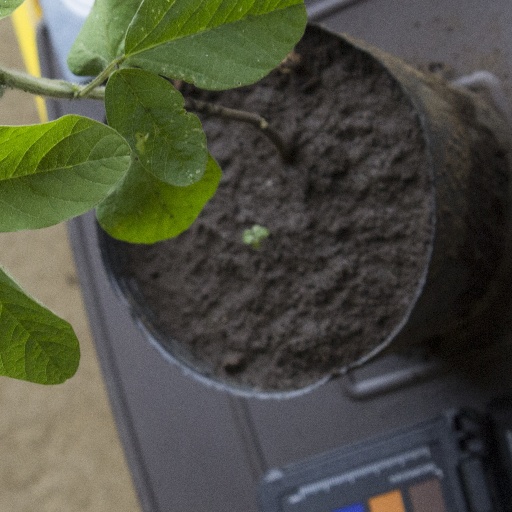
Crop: soybean